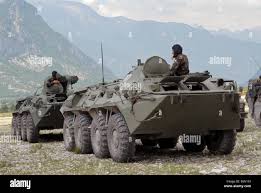
Label: BTR-80